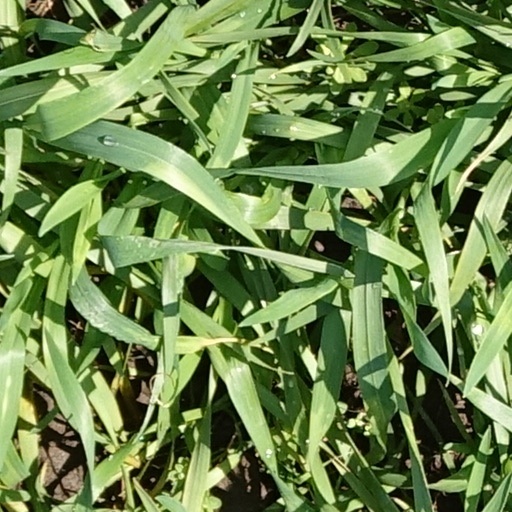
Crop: wheat